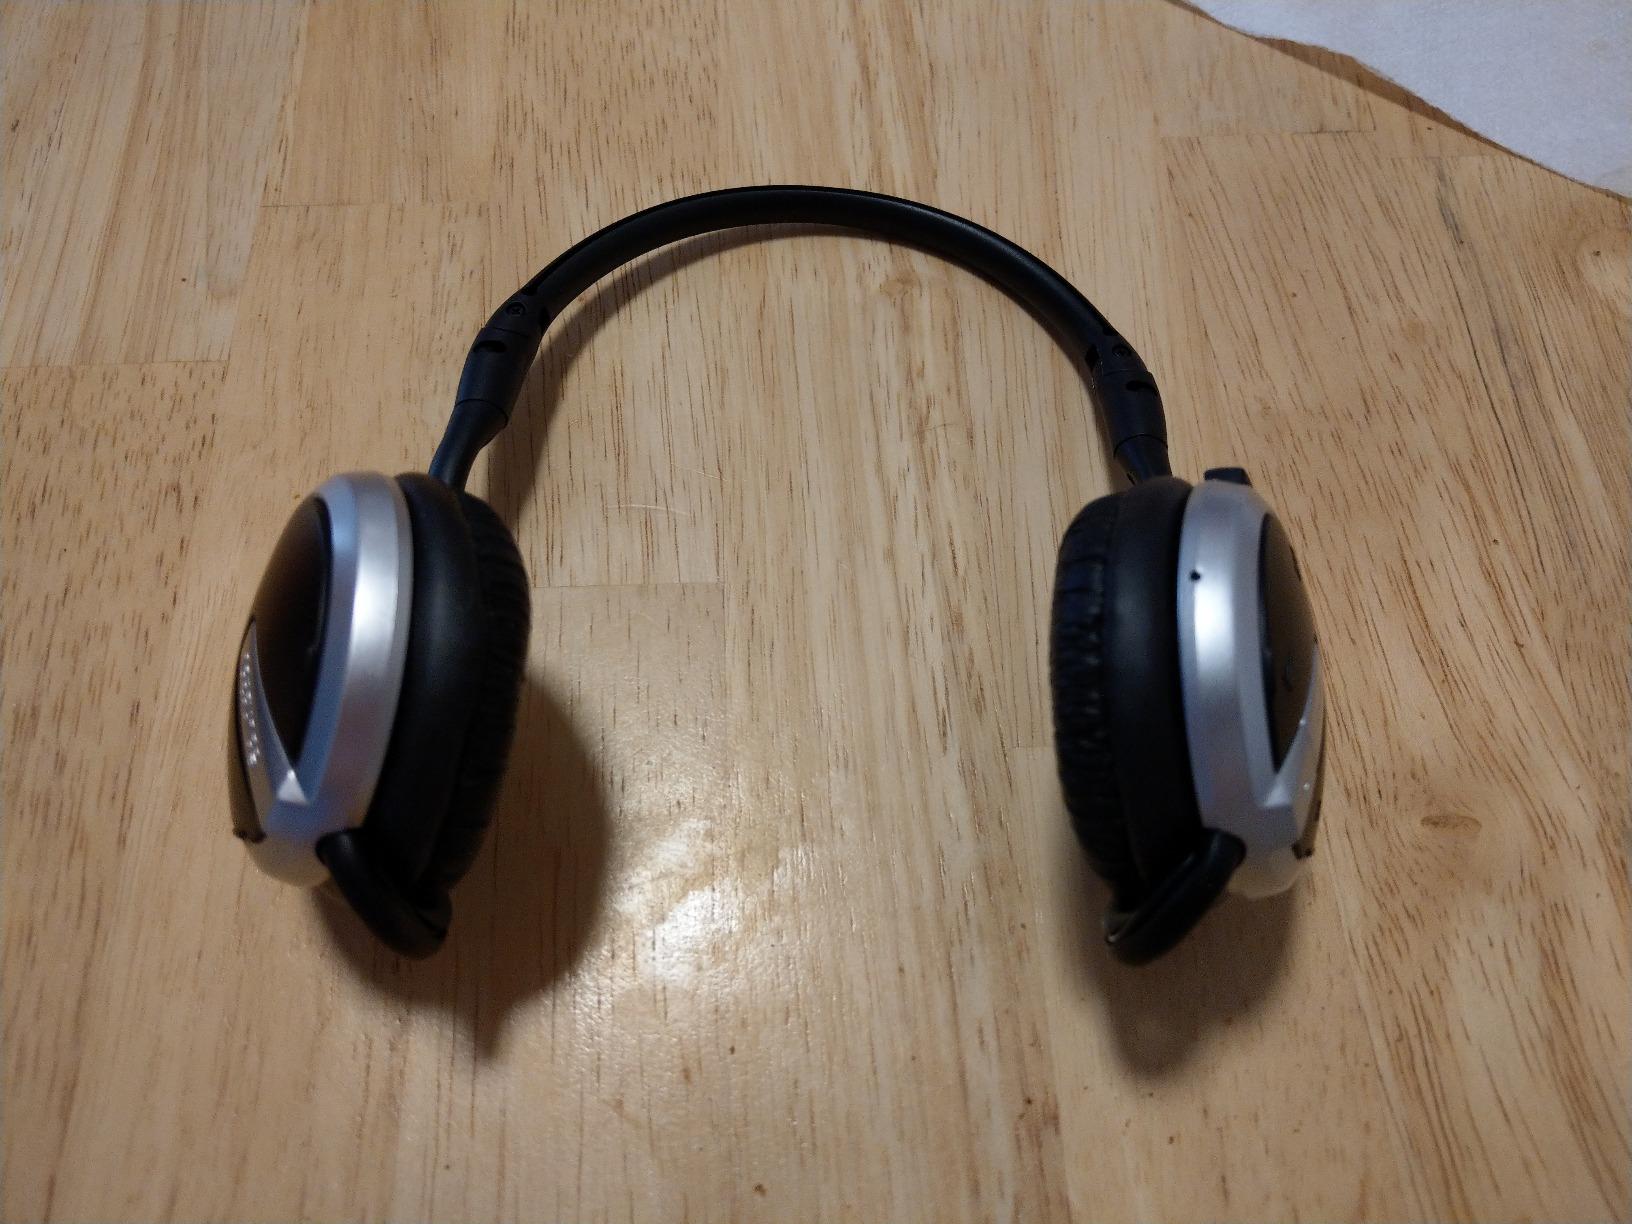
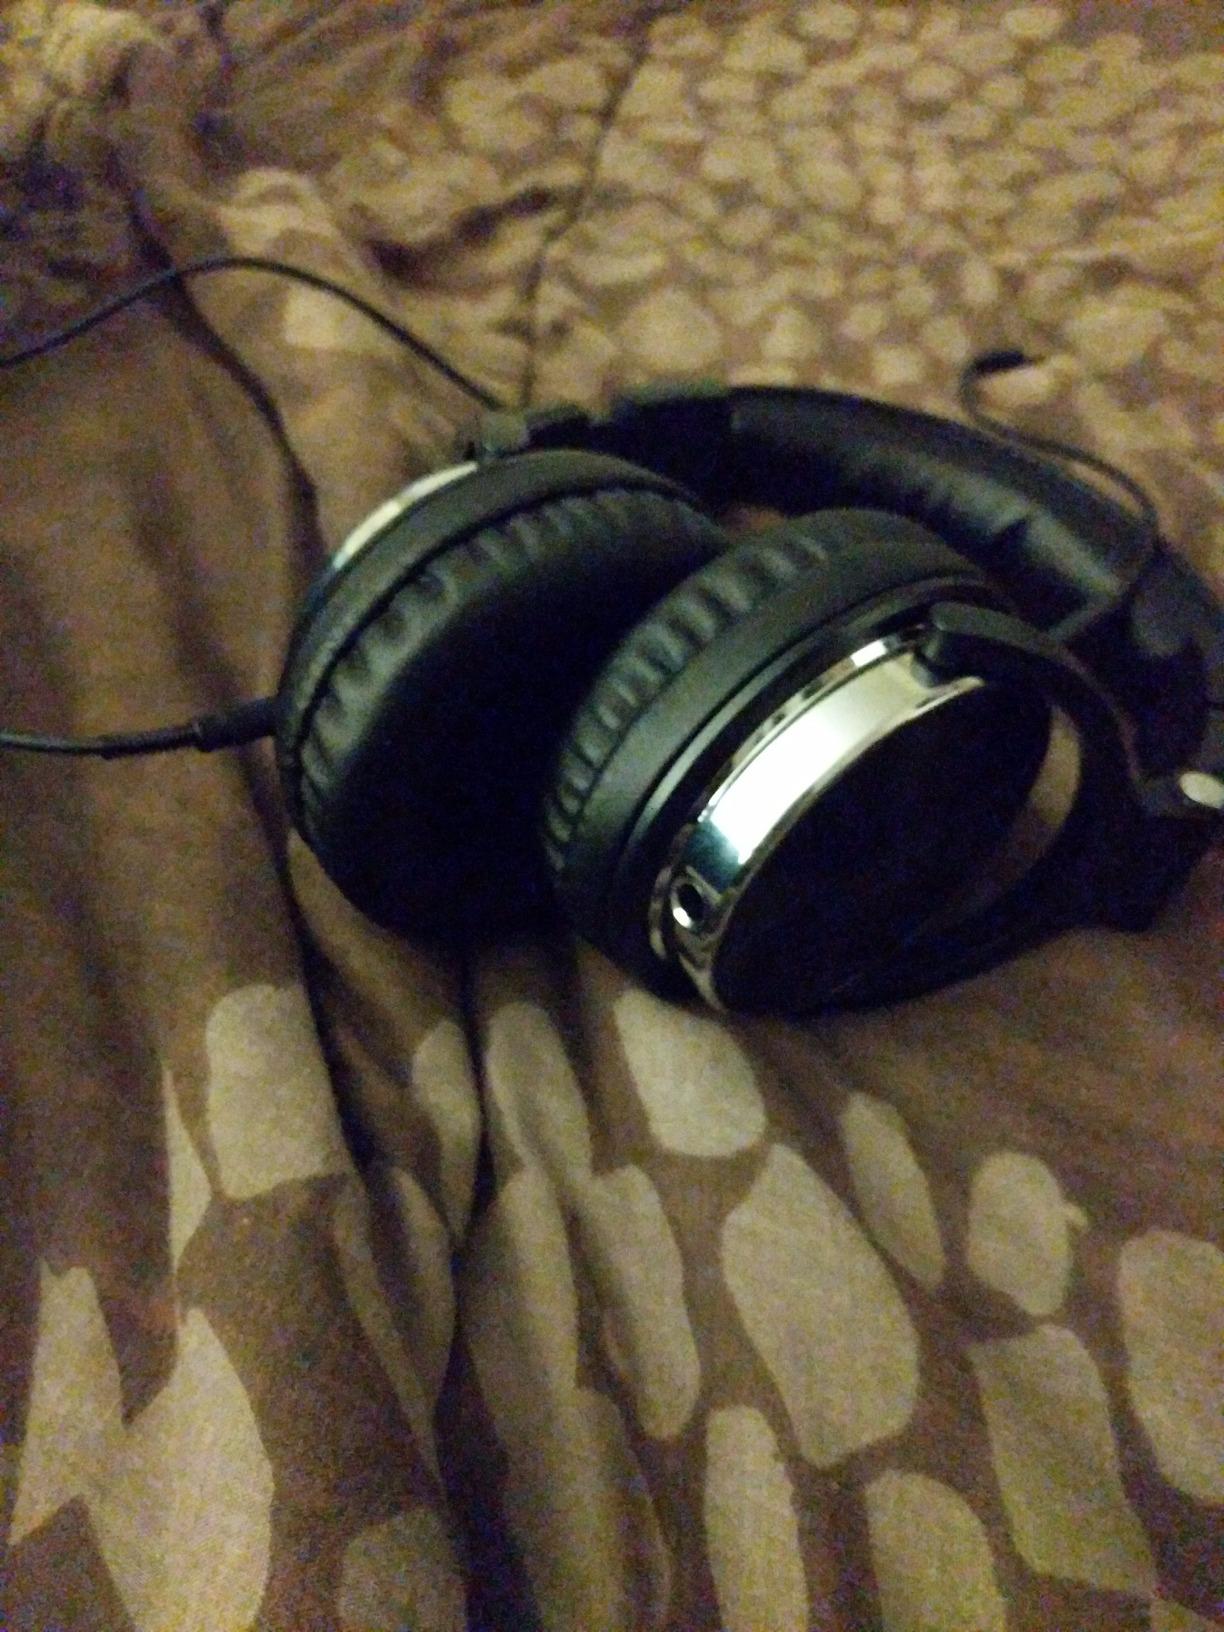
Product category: headphones
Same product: no